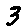
Label: 3